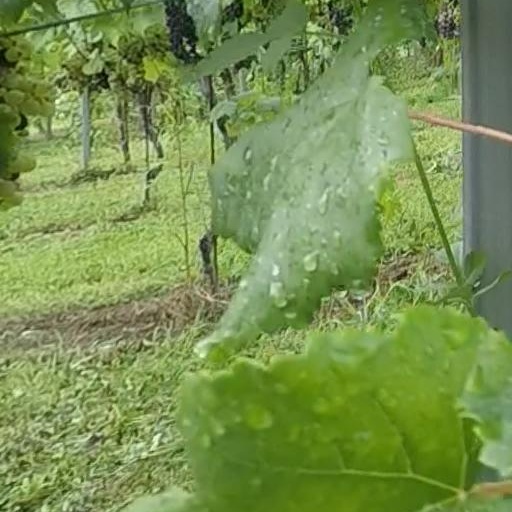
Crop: grape